Osmanthus wine

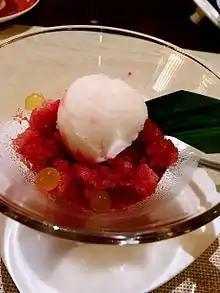
A dessert made of Nu Er Hong and Kuei Hua Chen Chiew Cocktail Jelly

Osmanthus wine, also known as cassia wine or Kuei Hua Chen Chiew, is a Chinese alcoholic beverage produced from weak "baijiu" and flavored with sweet osmanthus ("Osmanthus fragrans") flowers. It is distilled but typically has an alcohol content less than 20%.